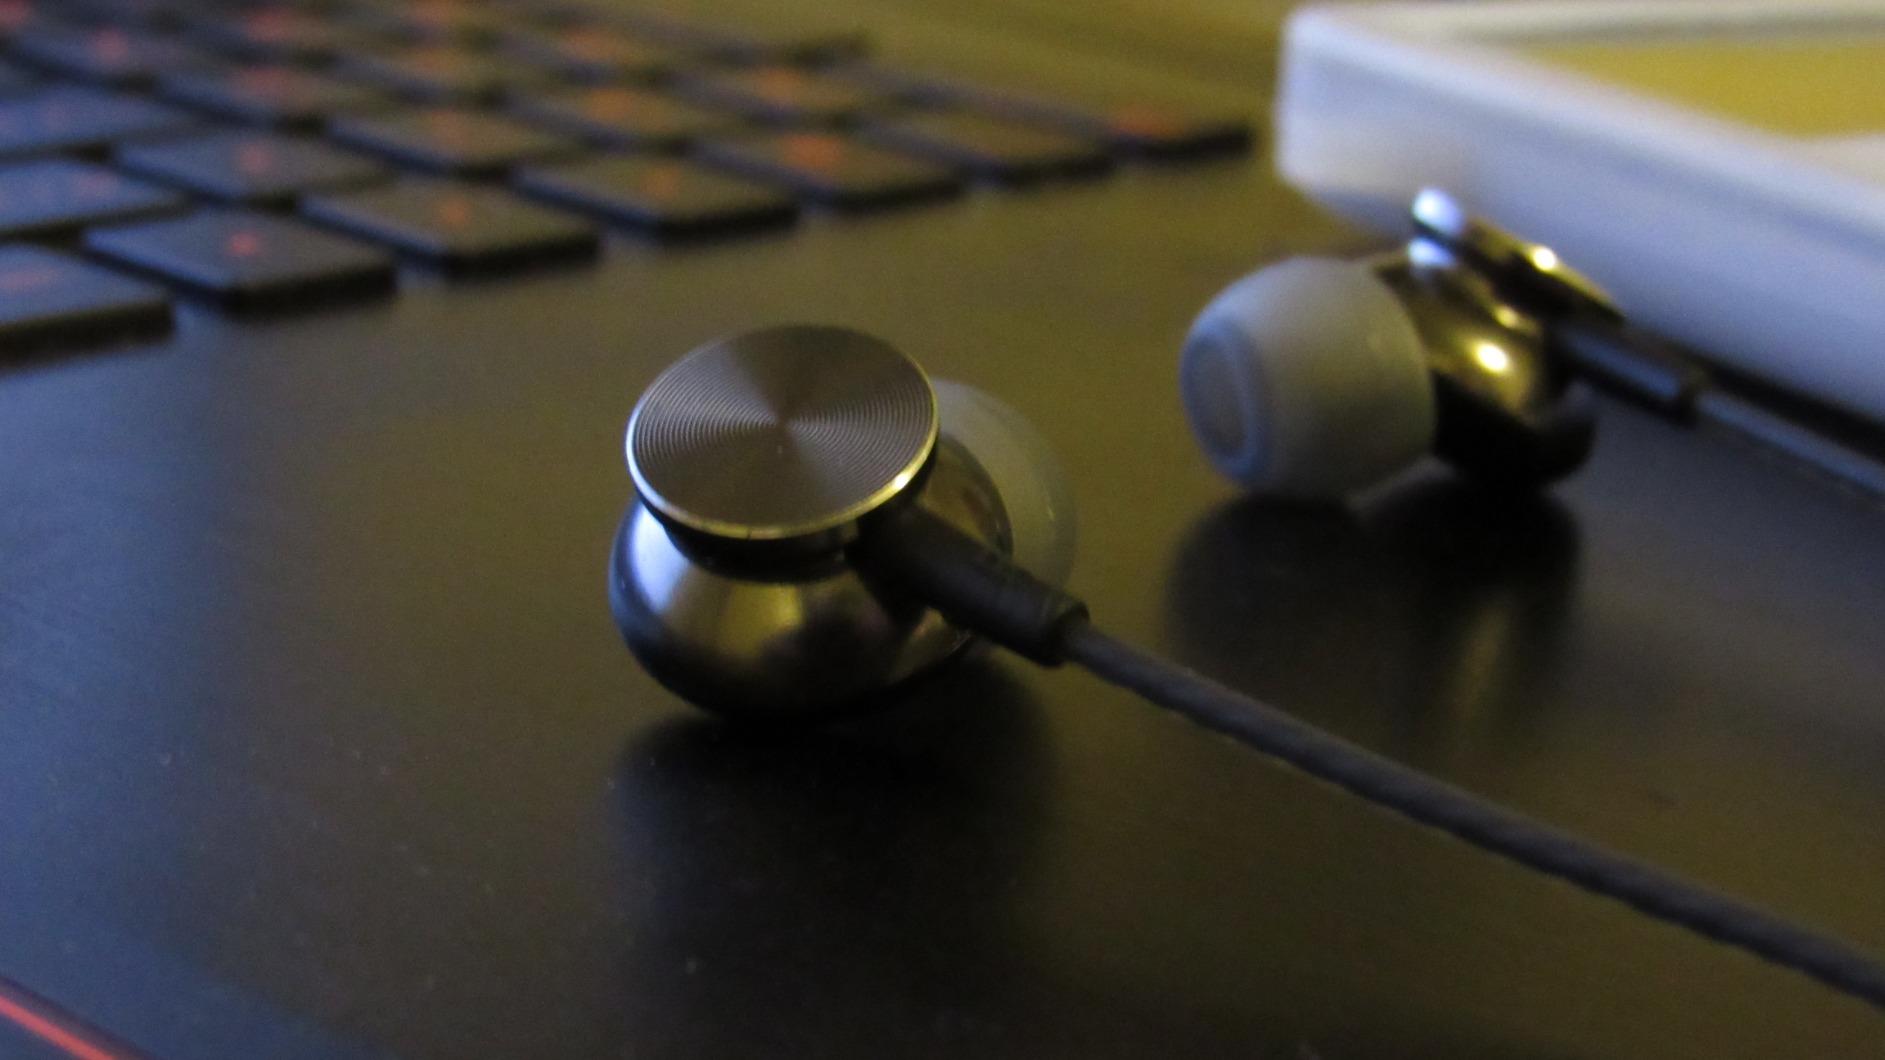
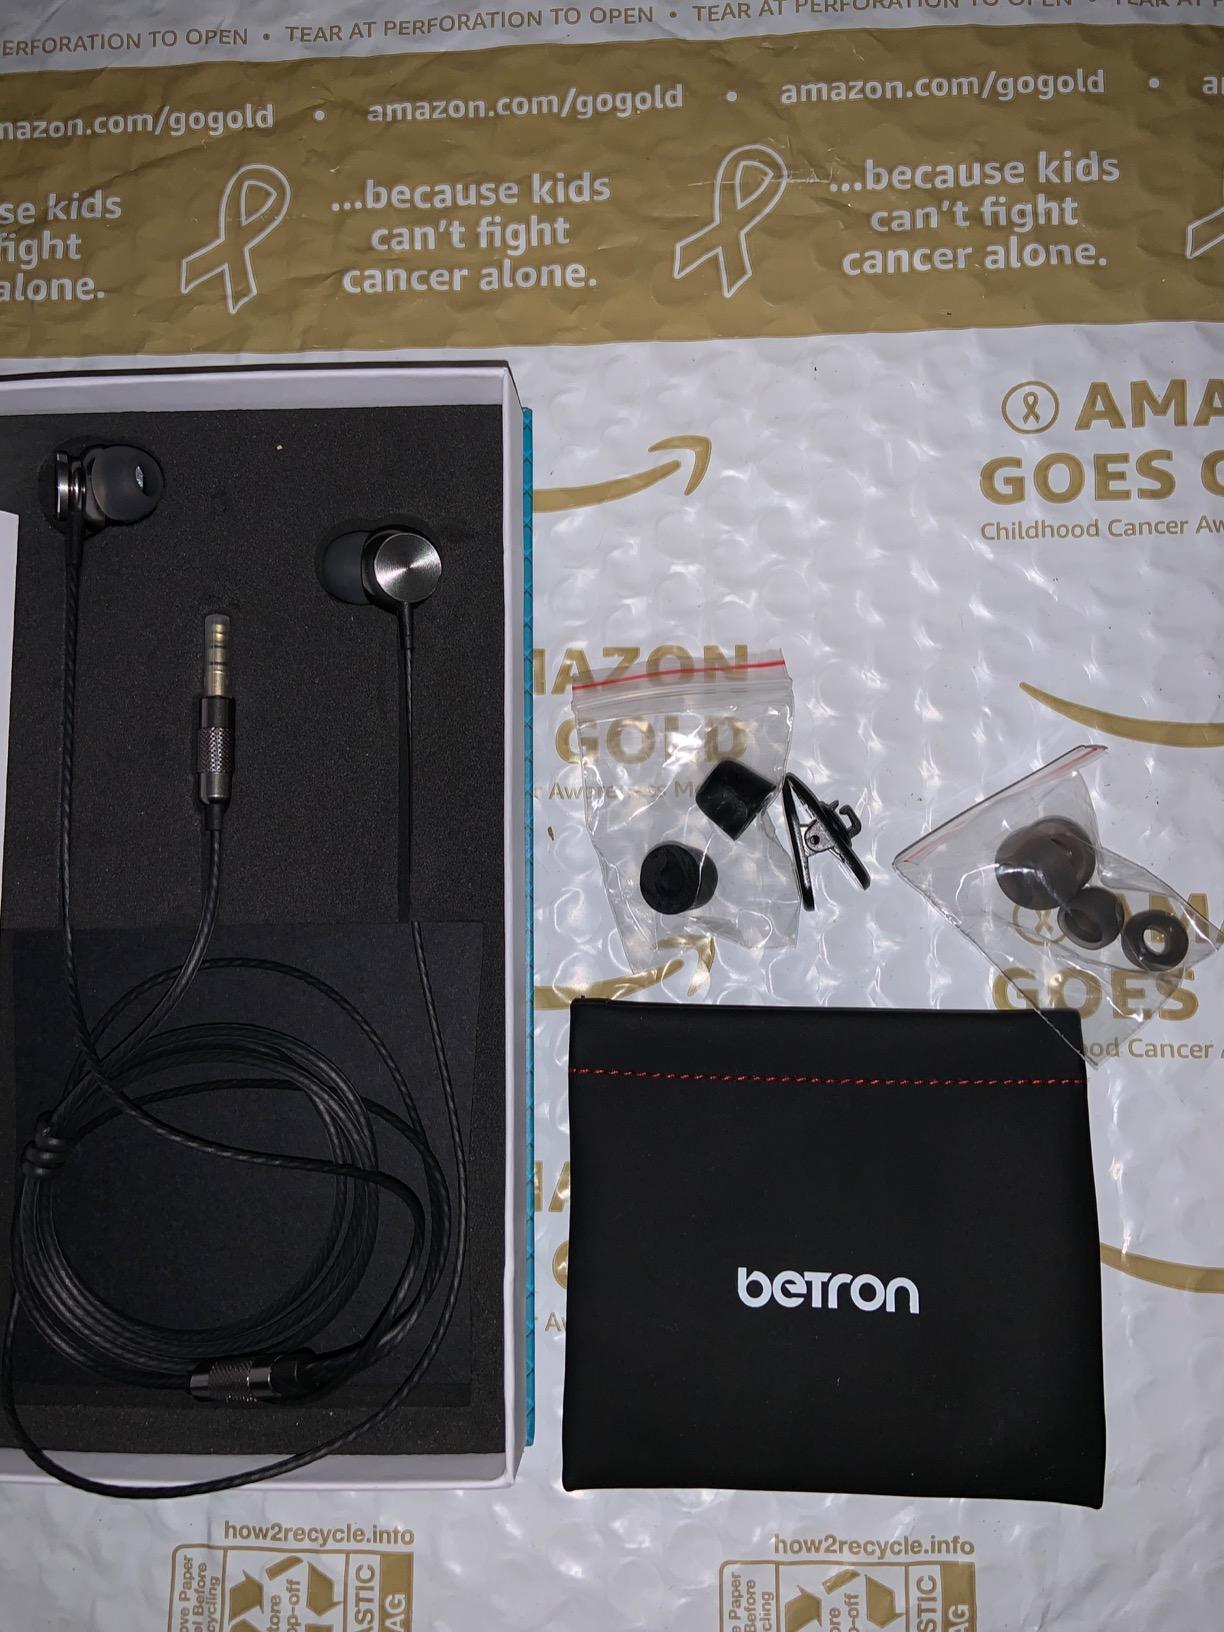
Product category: headphones
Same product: yes